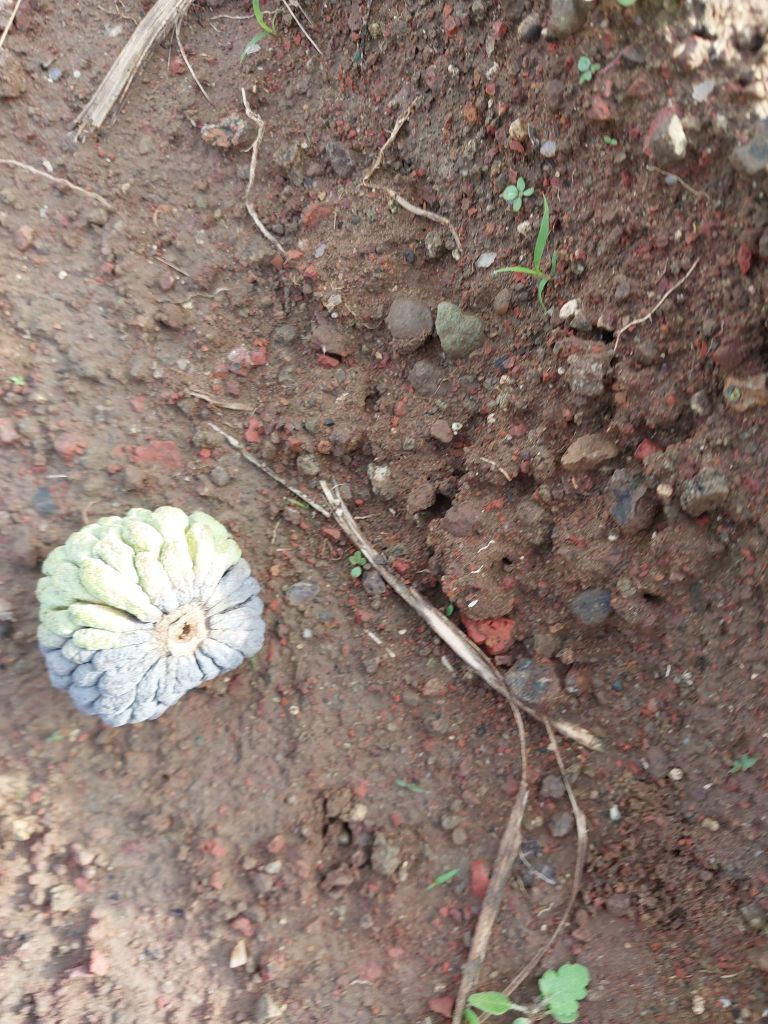
Disease label: Blank Canker